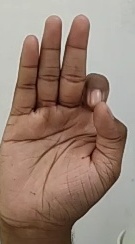
ASL sign: F